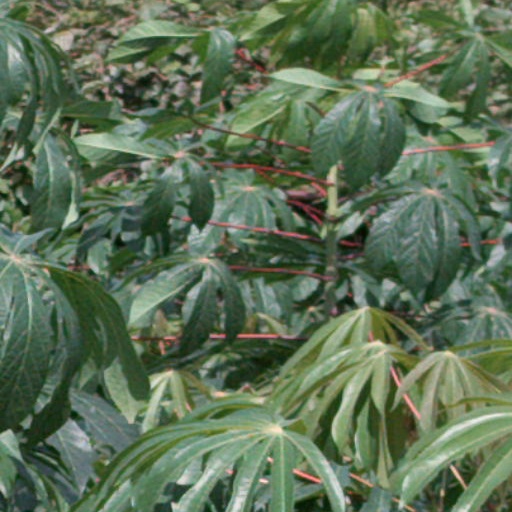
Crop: cassava